Woolworth (European retailer)

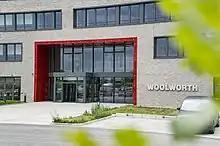
The headquarters for Woolworth in Unna, opened in 2010.

In September-October 2020, the new headquarters opened in Unna located in the Unna/Kamen industrial park, it includes a distribution centre, when it opened the complex had around 450 staff, and will eventually have over 1,000 staff.